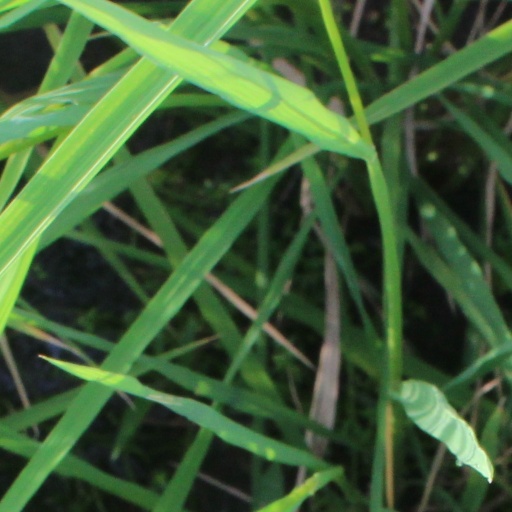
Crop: rice